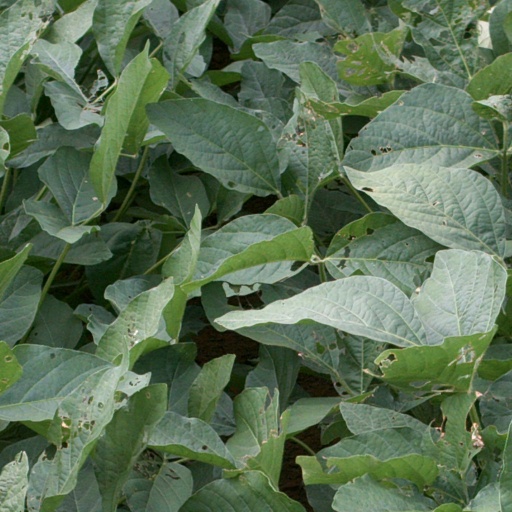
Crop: soybean